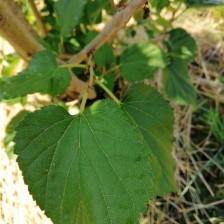
Variety: Buriram60